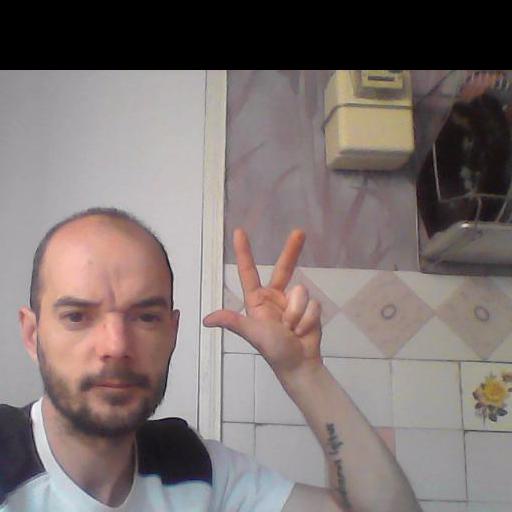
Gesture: three2